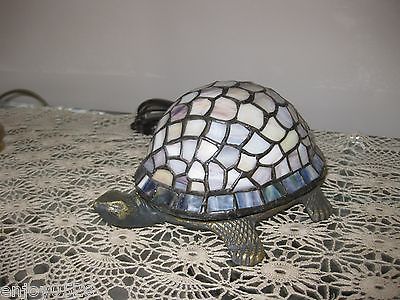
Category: lamp